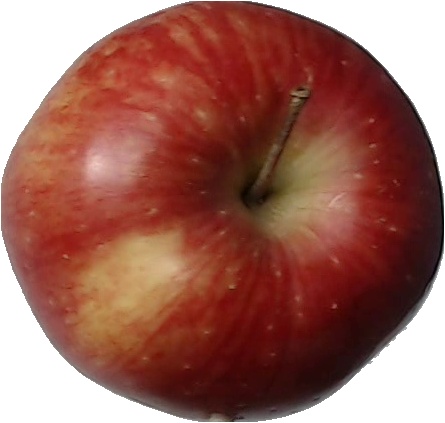
Label: apple_red_1